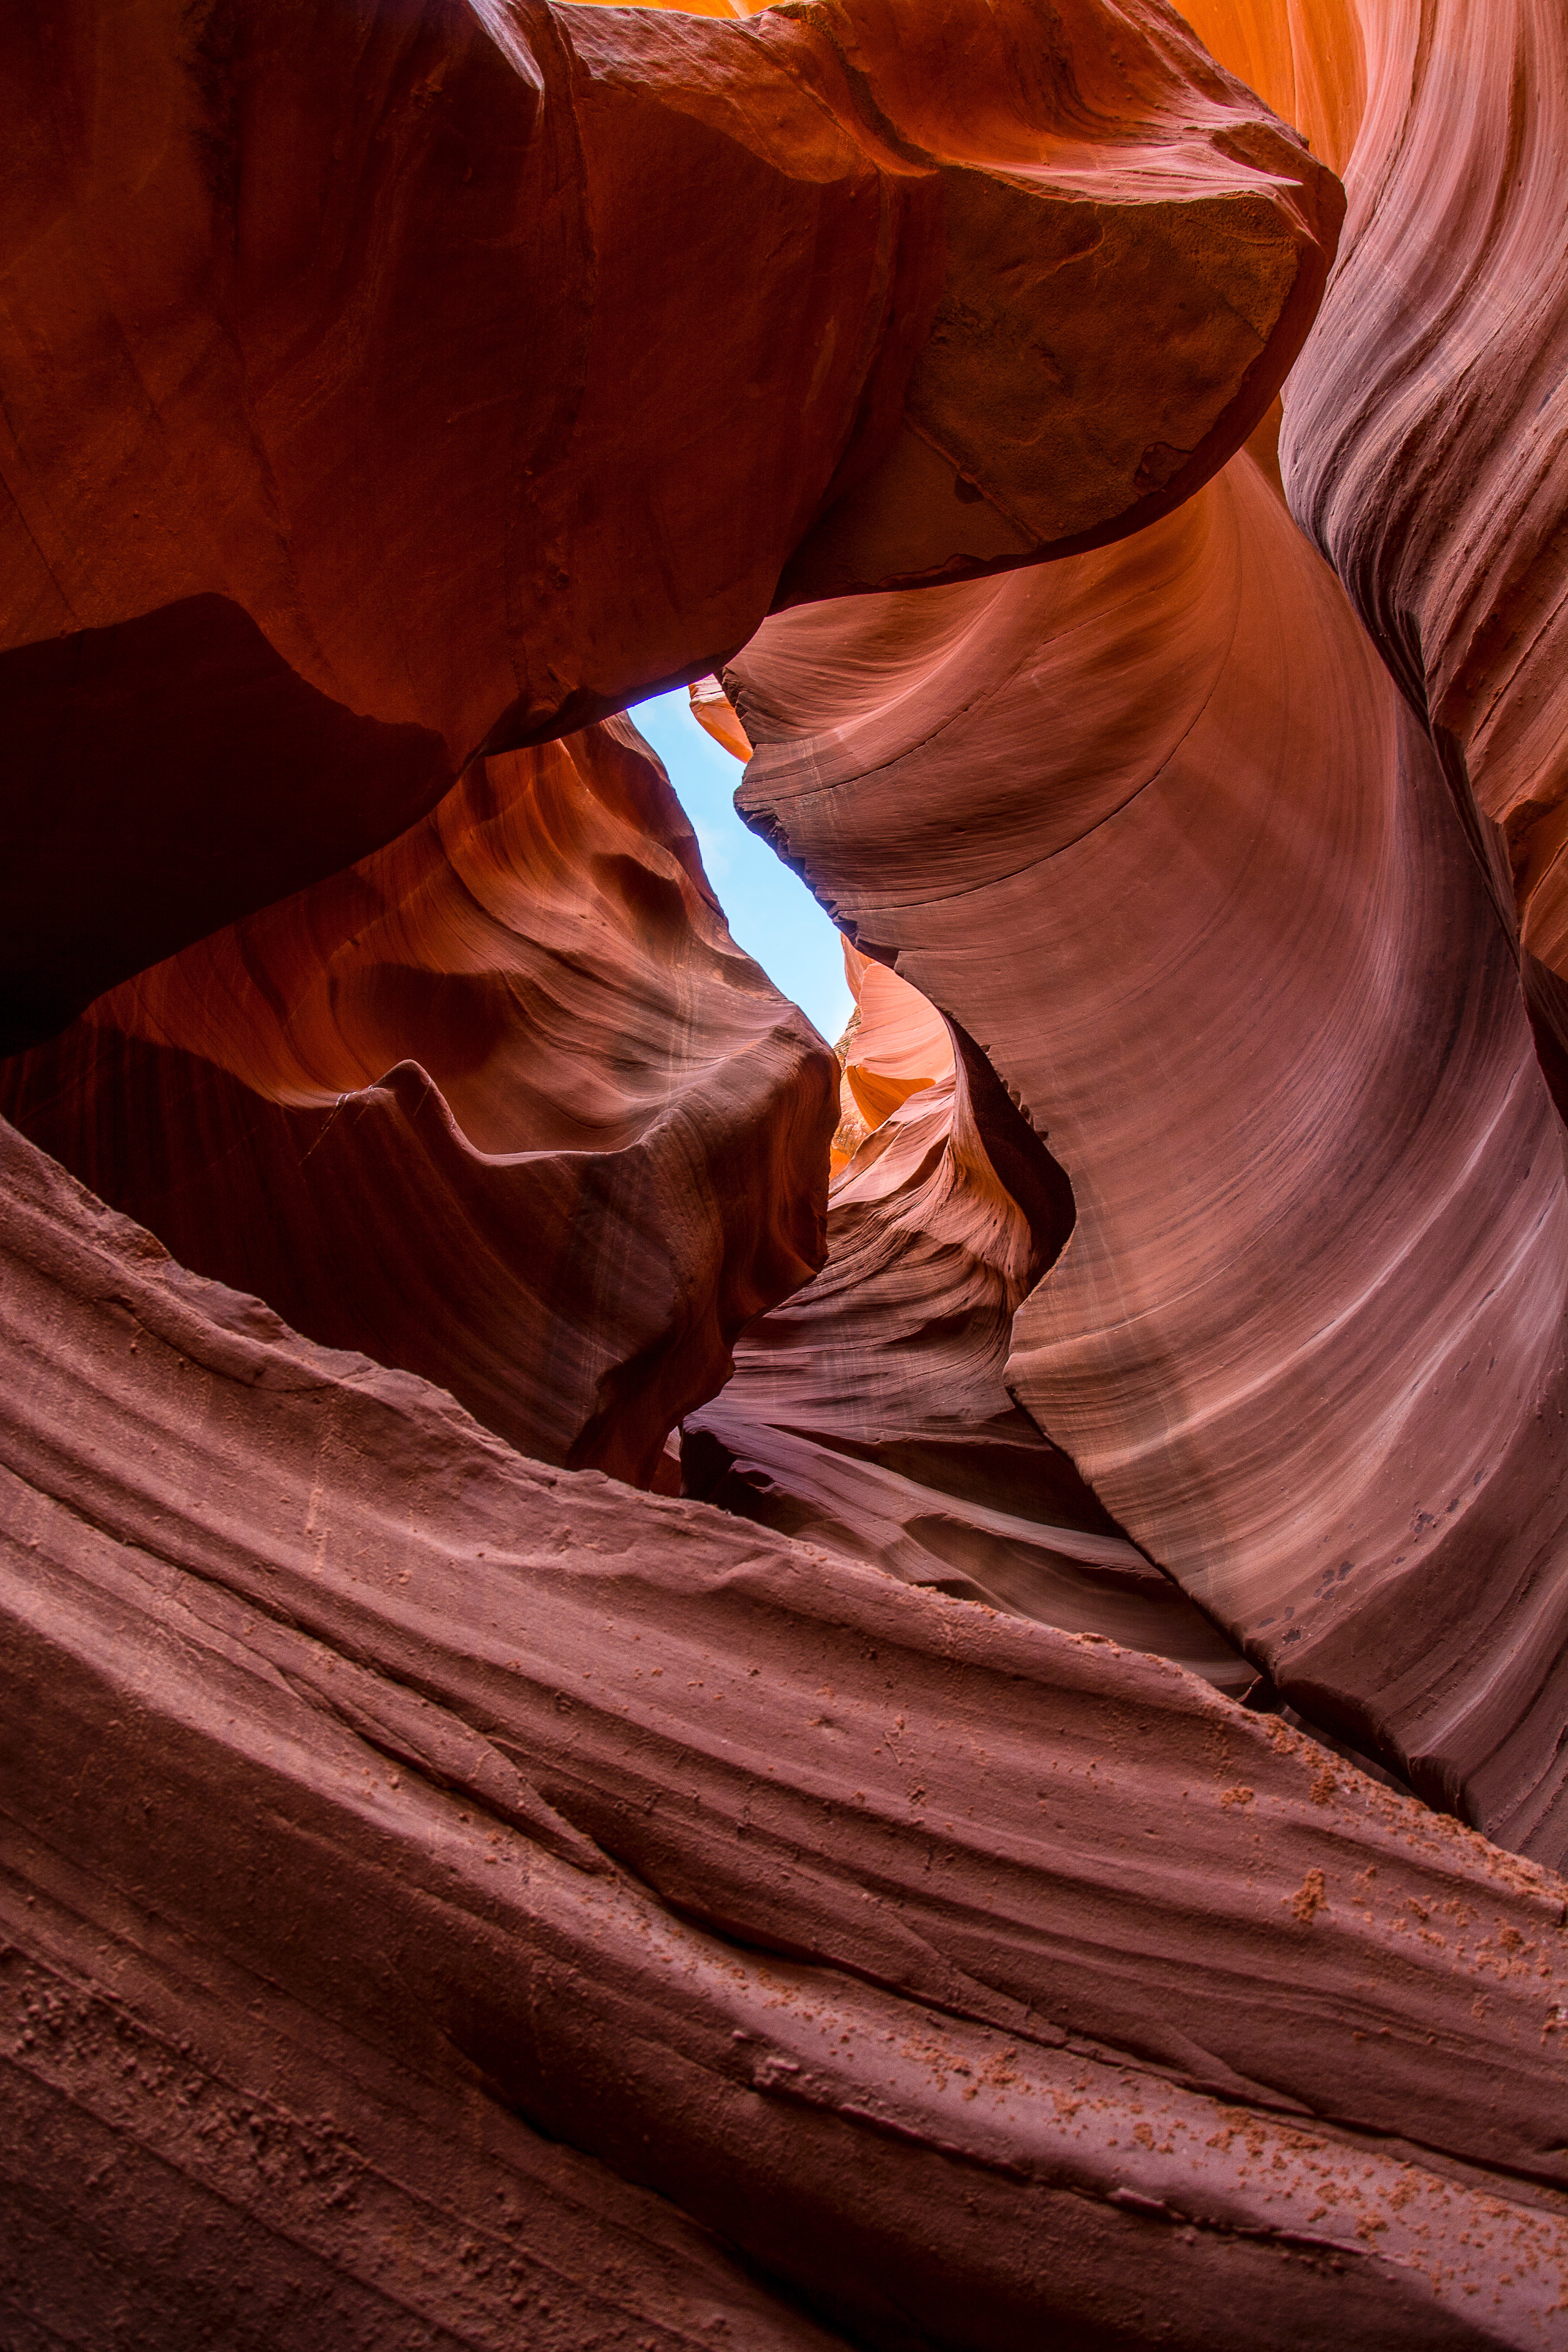
wood, formation, red, color, canyon, temple